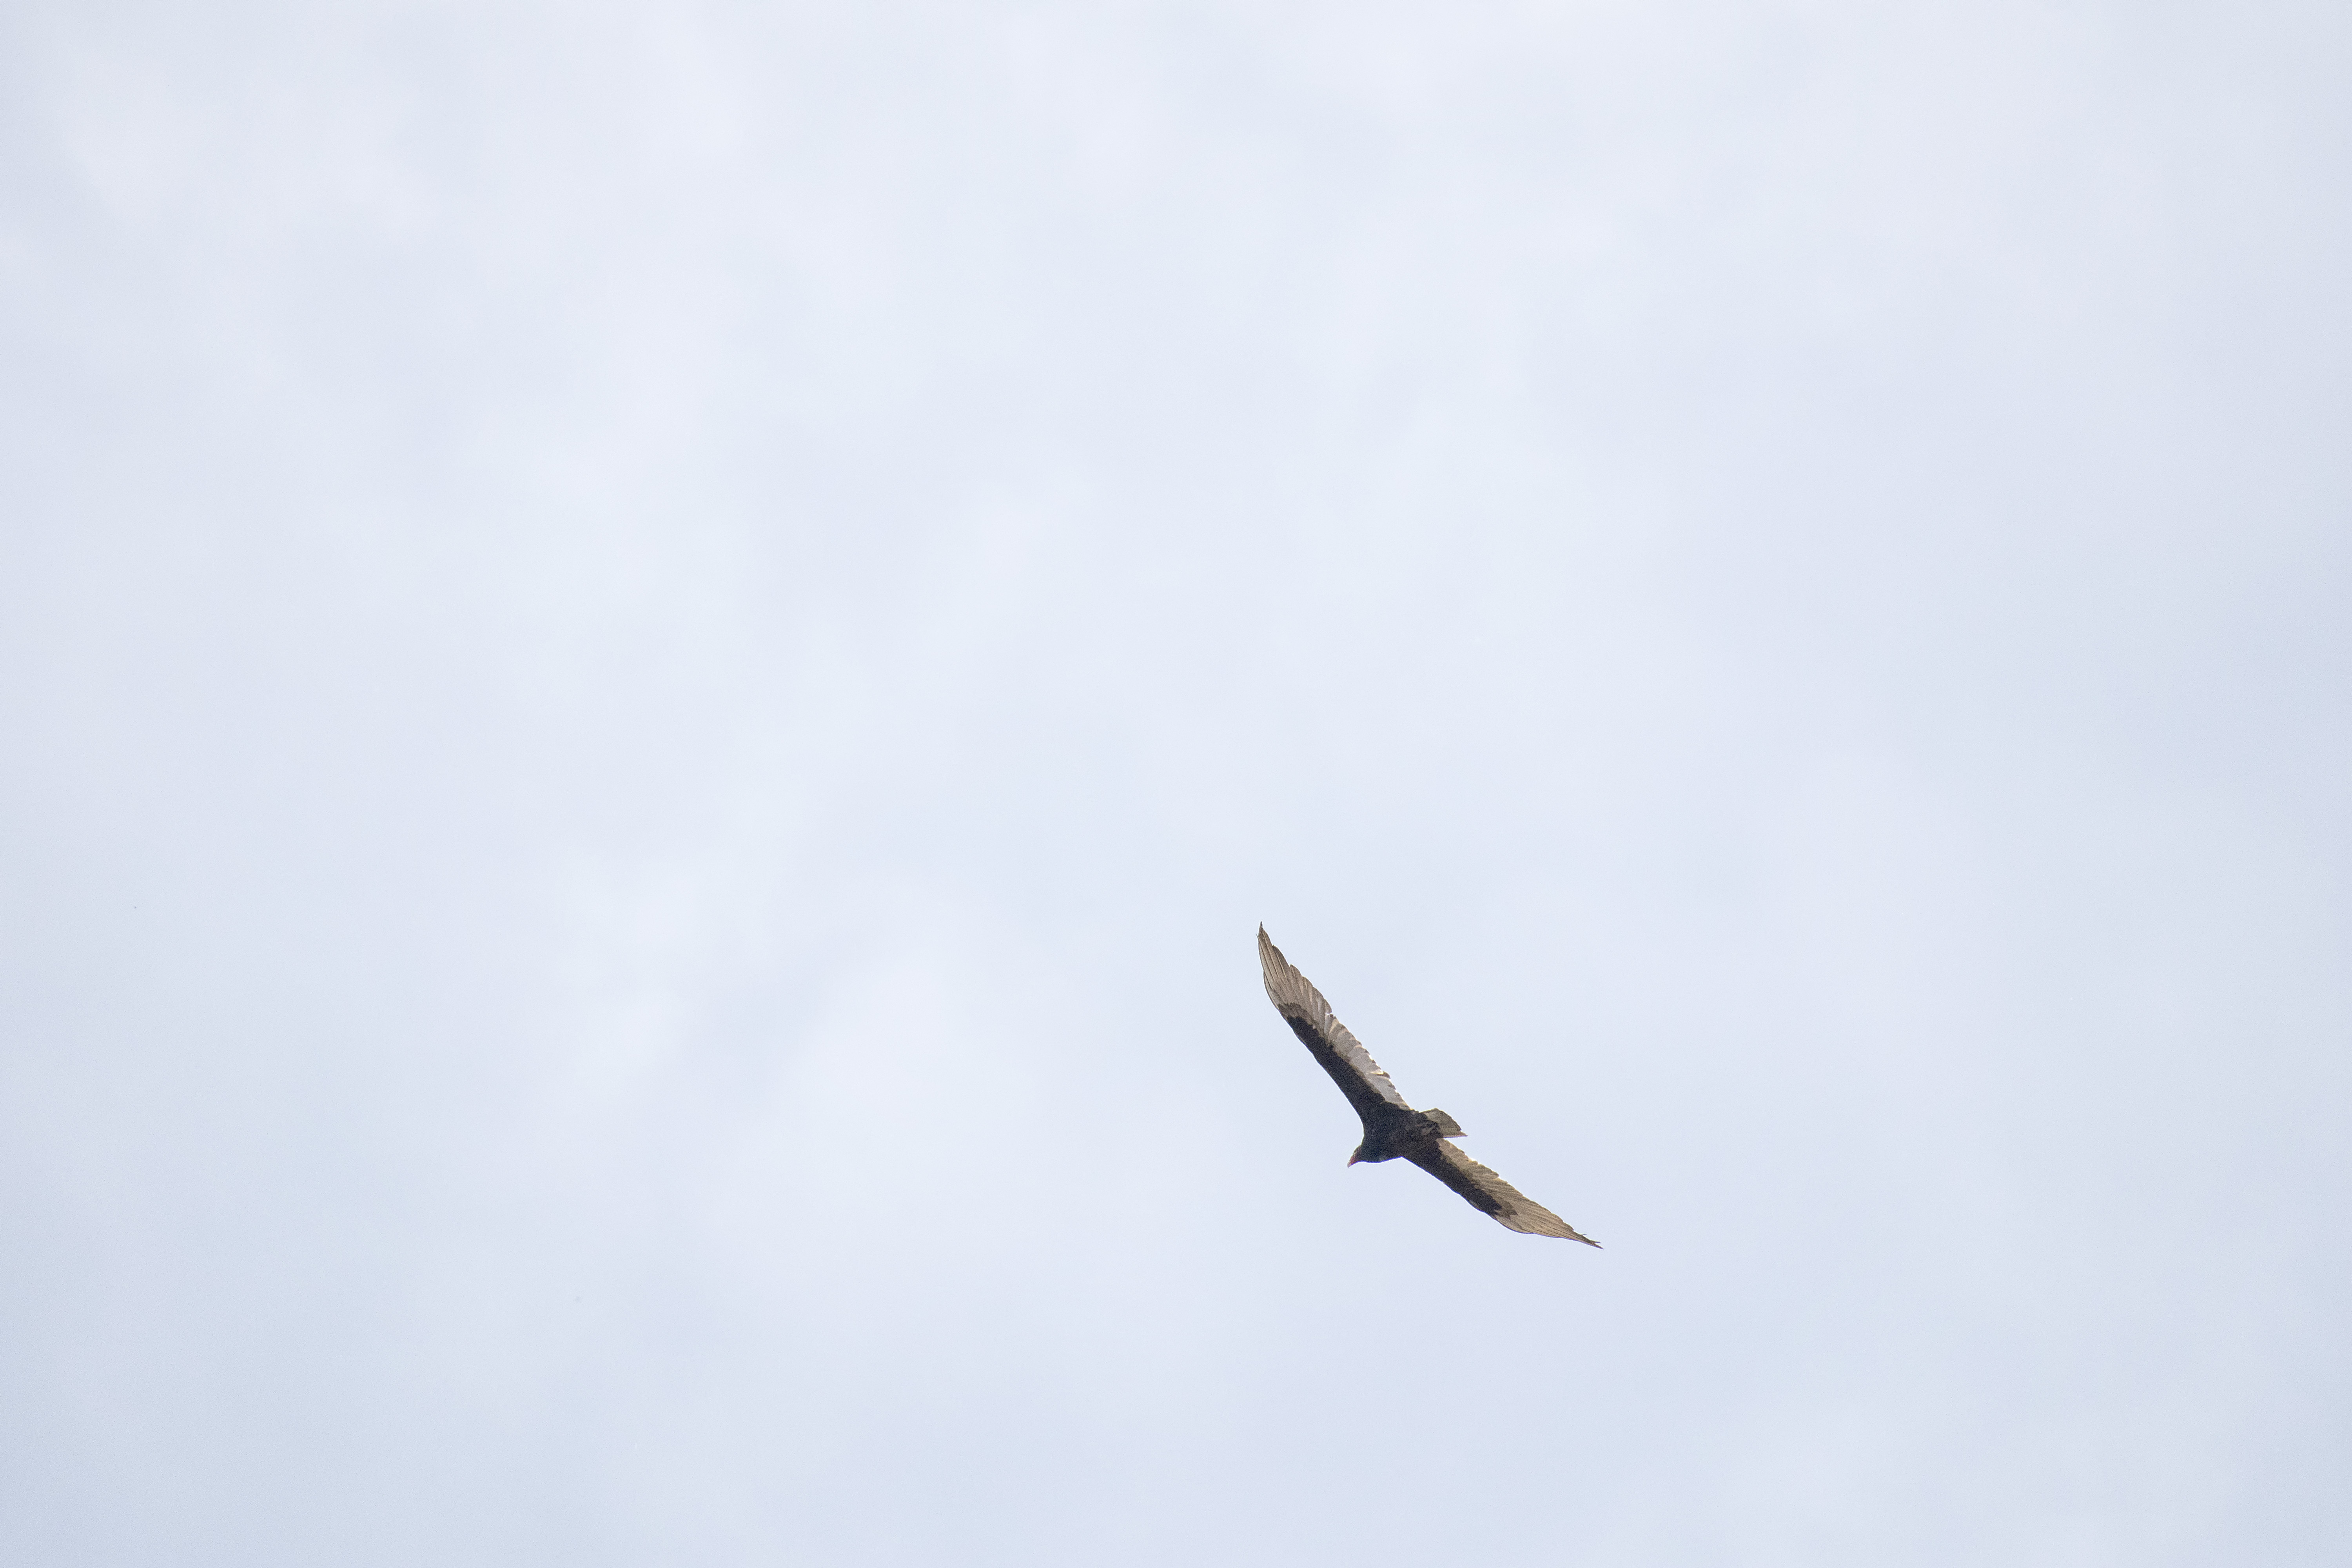
bird, wing, vehicle, flight, canada, turkey, a, rouge, quebec, vulture, sherbrooke, oiseau, urubu, air show, tete, atmosphere of earth